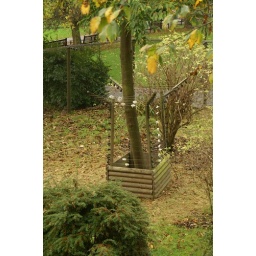
Lemur enclosure... had electric fence around tree